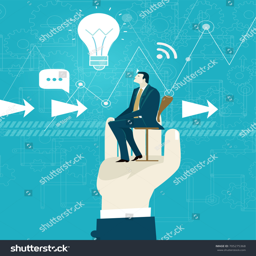
human hand holding businessmen in front of the background made of different icons .